Wingham Wildlife Park

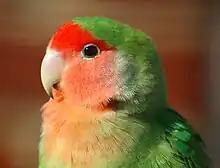
Peach-faced lovebird ("Agapornis roseicollis") also known as the rosy-faced lovebird at Wingham Wildlife Park

Tropical House – The tropical house was first opened in 2004 and (including the foyer which houses the bat exhibit) covers 1100 m². This area is home to a variety of tropical plants, three ponds containing goldfish and koi carp, a butterfly house, silvery-cheeked hornbill enclosure and a variety of free roaming animals, including common marmosets, chattering lories, black-winged lories, white-cheeked turacos, diamond doves and many more.